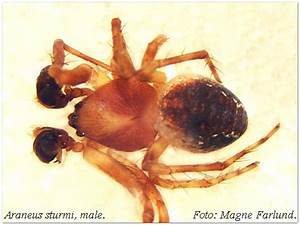
Label: ragno